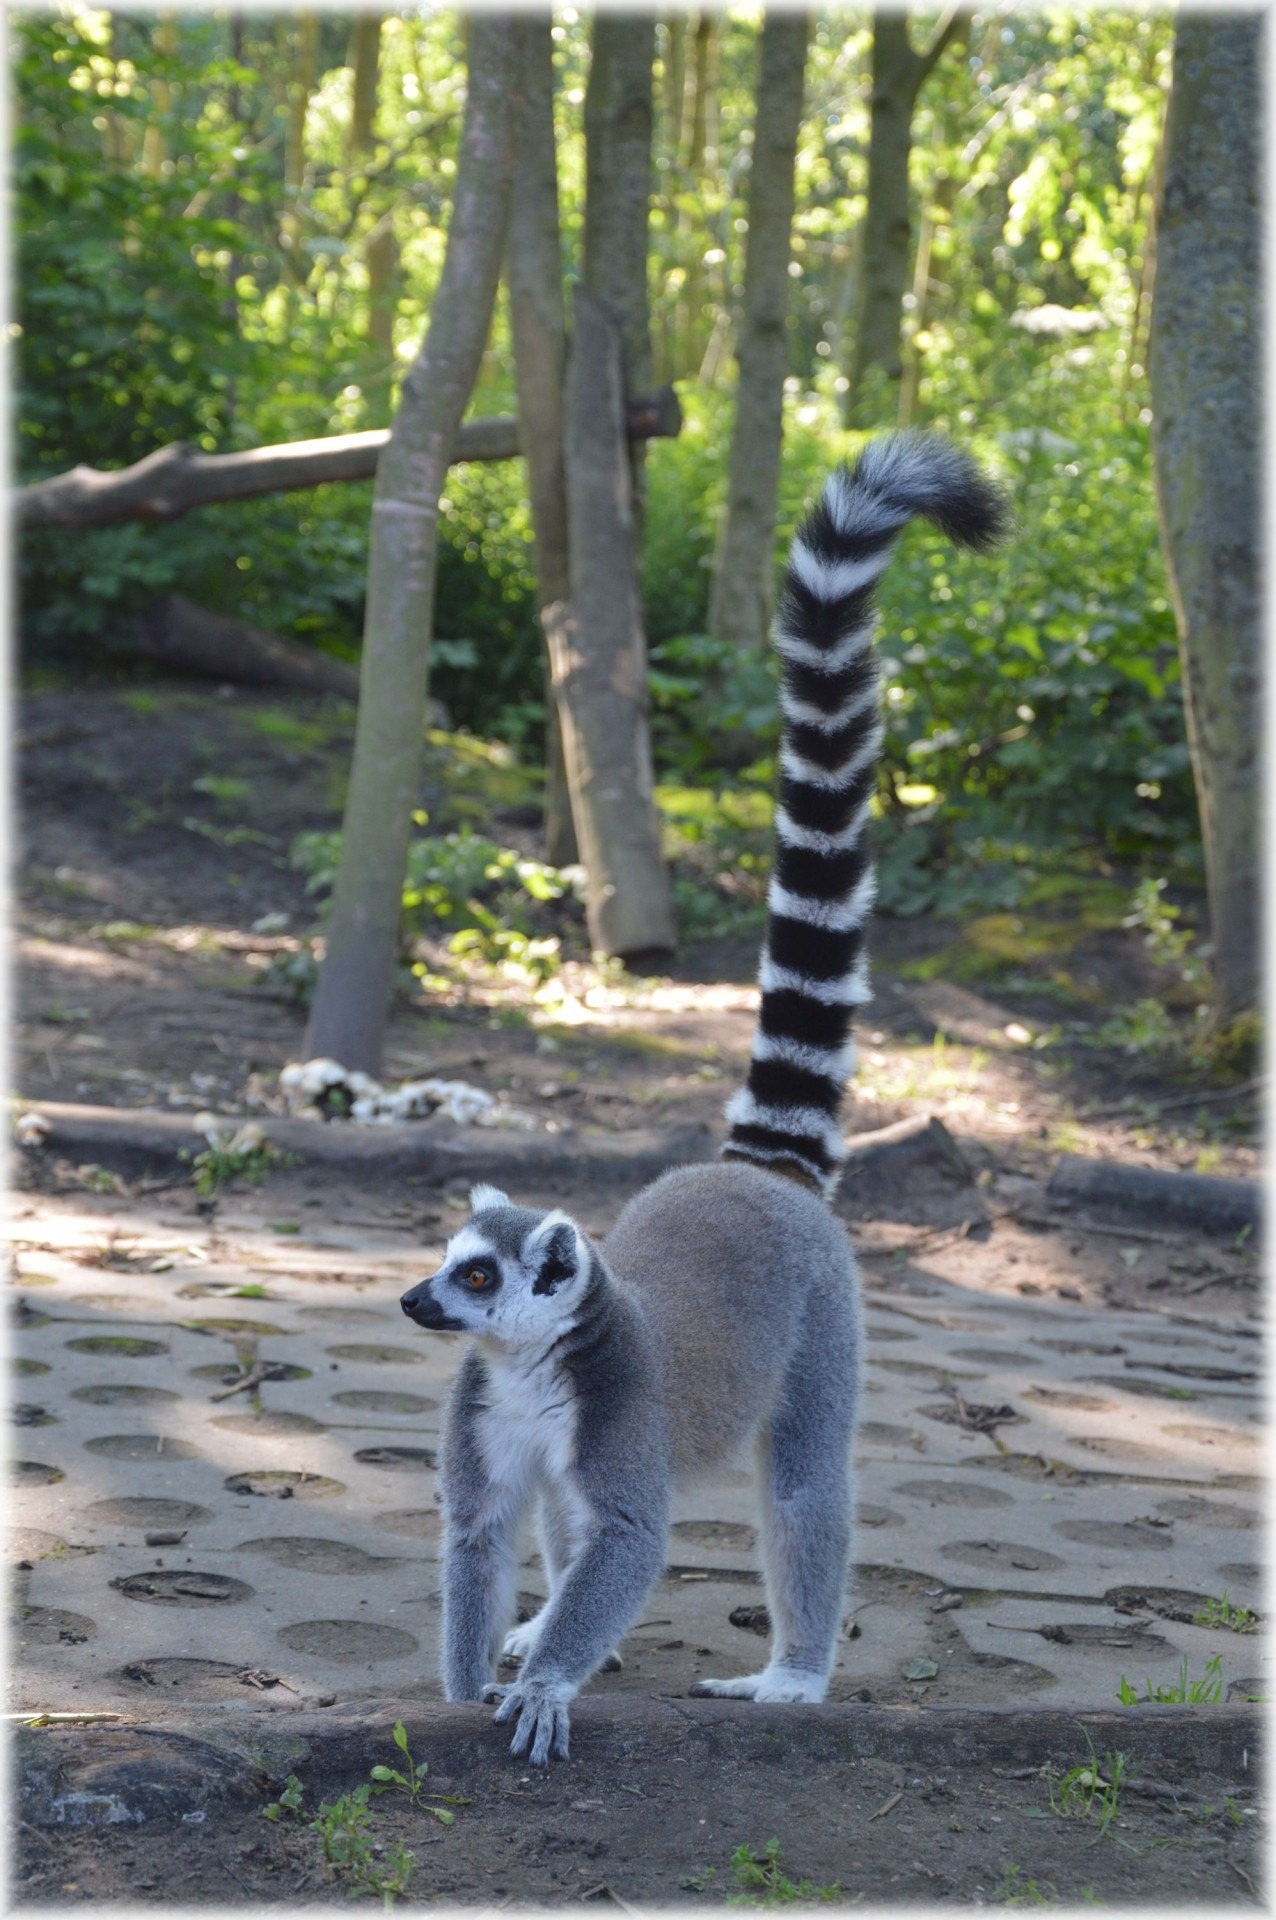
tree, forest, outdoor, animal, recreation, wildlife, wild, environment, zoo, jungle, natural, park, mammal, climbing, fauna, primate, ecology, outdoors, rainforest, reserve, creature, conservation, exotic, habitat, lemur, species, rare, safari, herbivore, ring tailed lemur, outdoor recreation, big nose